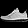
Label: Sneaker